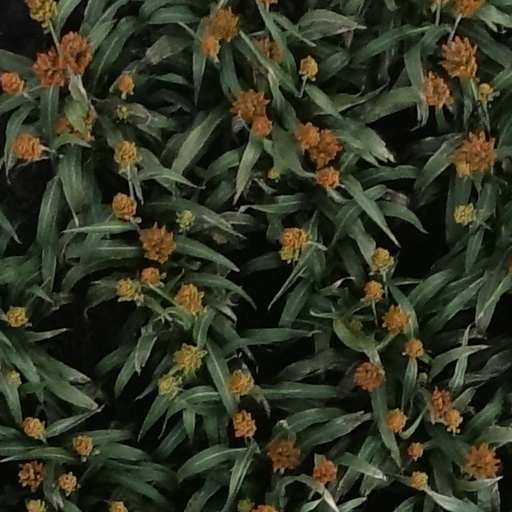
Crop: sorghum